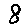
Label: 8